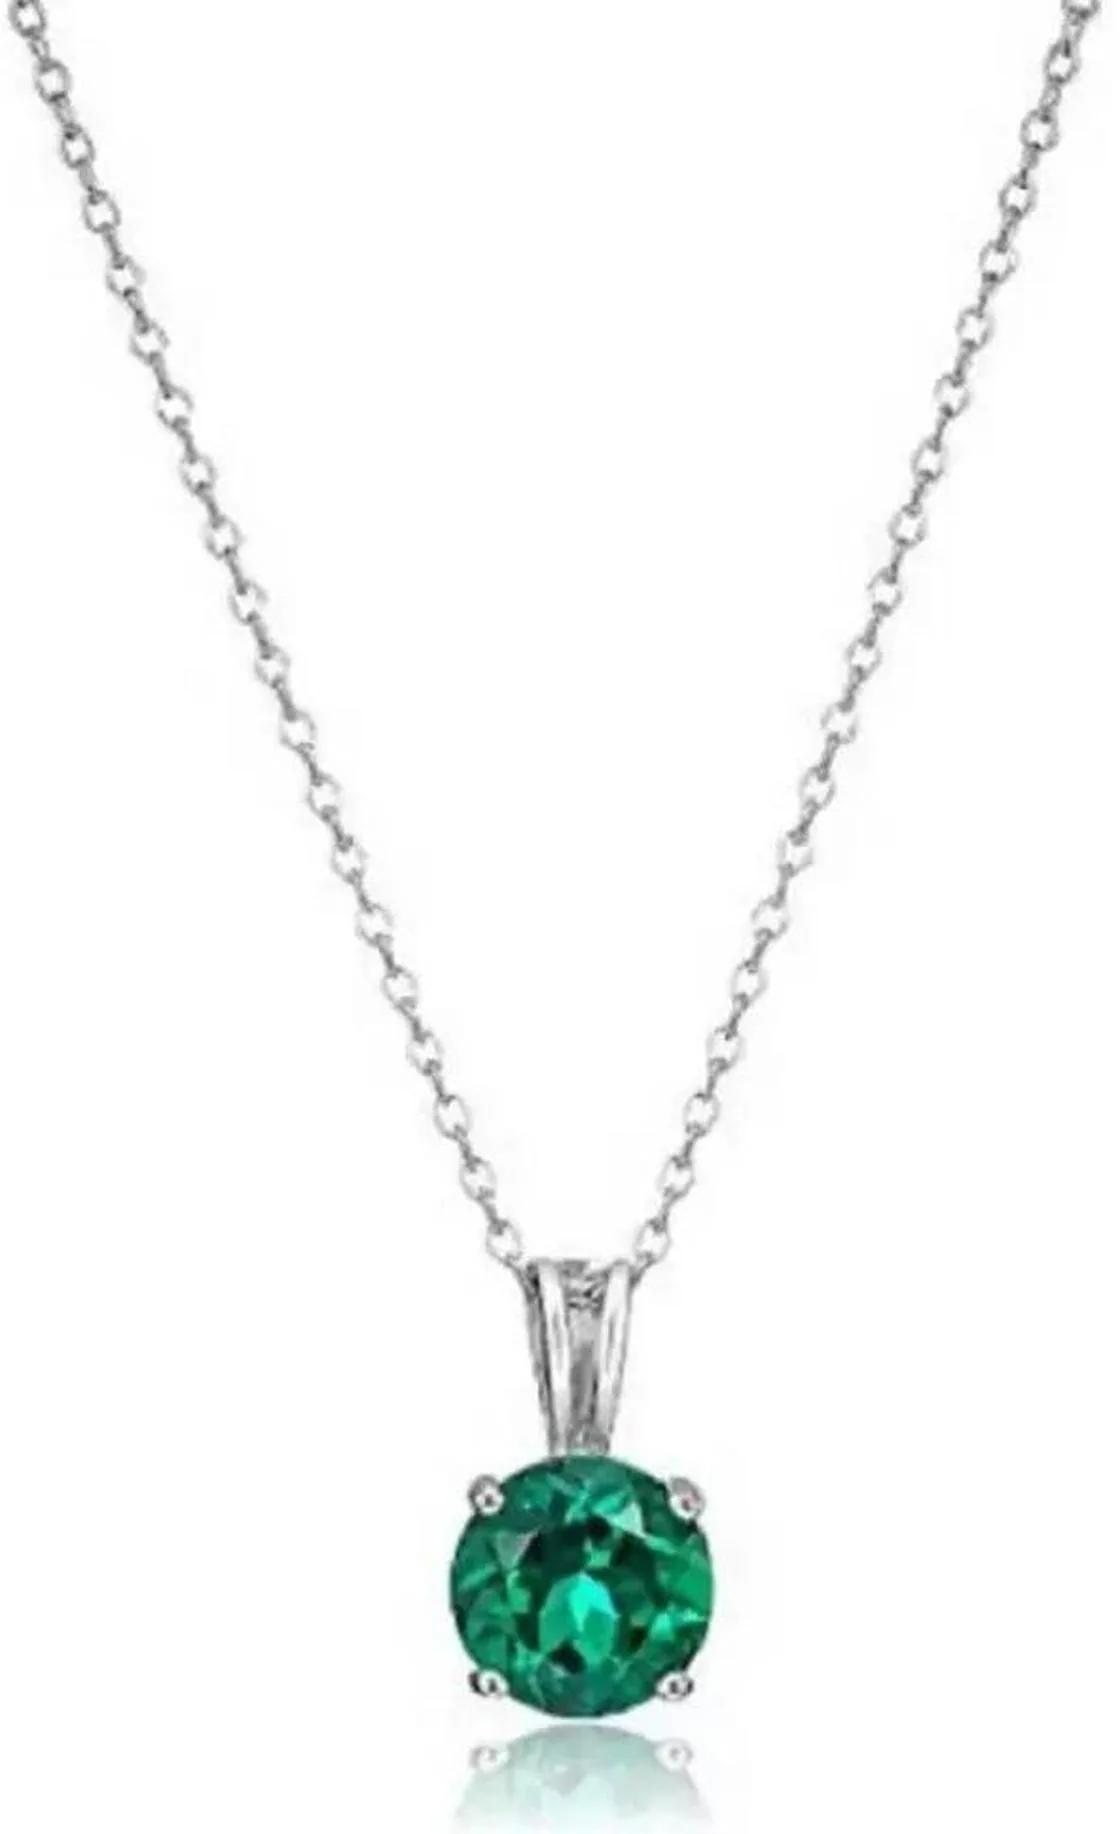
Chopra Gems Silver Plated Brass Emerald Stone Pendant Without Chain Green (Men and Women) (Pendant_KJK54)
Type: Necklaces & Pendants
Brand: Chopra Gems & Jewellery
Price: Rs. 795
 Emerald stone (panna) is a precious green color gemstone that represents planet mercury. The planet mercury signifies intelligence, love, education, business, and fortune. This planet is acknowledged to be, planet of love or prince of planets. By wearing, emerald gemstone gives complete peace of mind by increasing the level of tolerance. It also generates a better understanding in the family for harmonious relationships. A person who is in politics, or orators or if they work in business, or public relations must wear emerald stone to get the best results. Emeralds will benefit people who are writers, politicians, leaders, musicians, founders of educational institutions, public speakers, judges, government officers, architects, auditors, shippers, bankers, financiers students. Emerald possesses exceptional healing powers to enhance blood circulation, and control diseases support good health. It relieves insomnia and negativity from the mind. At sidharth gems and diamonds, we believe that trust is the biggest price in a trade. Therefore, fair trade is one of our defining principles. So, with each gemstone, we provide a guarantee card and a laboratory report for the authenticity of the gemstone that you buy. Also, there is some quality in original emerald gemstone according to their color, clarity luster.
Features: Material - brass,Color green,Chain not included
Included: 1 Emerald Stone Pendant